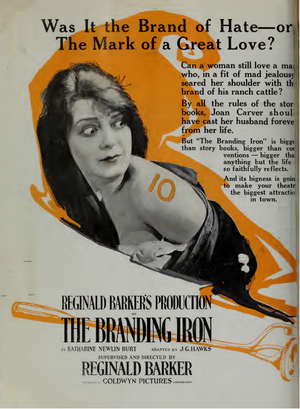
The Branding Iron est un film américain muet réalisé par Reginald Barker, sorti en 1920.